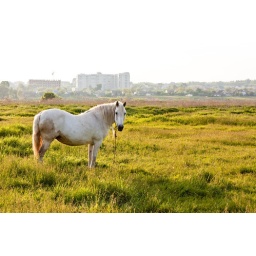
White horse on the field near Kiev.